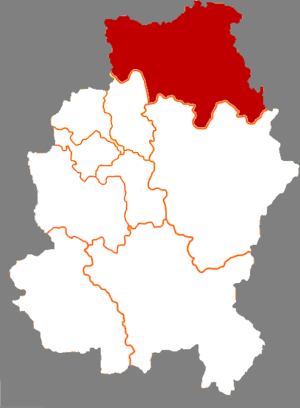
Shulan est une ville de la province du Jilin en Chine. C'est une ville-district placée sous la juridiction administrative de la ville-préfecture de Jilin.